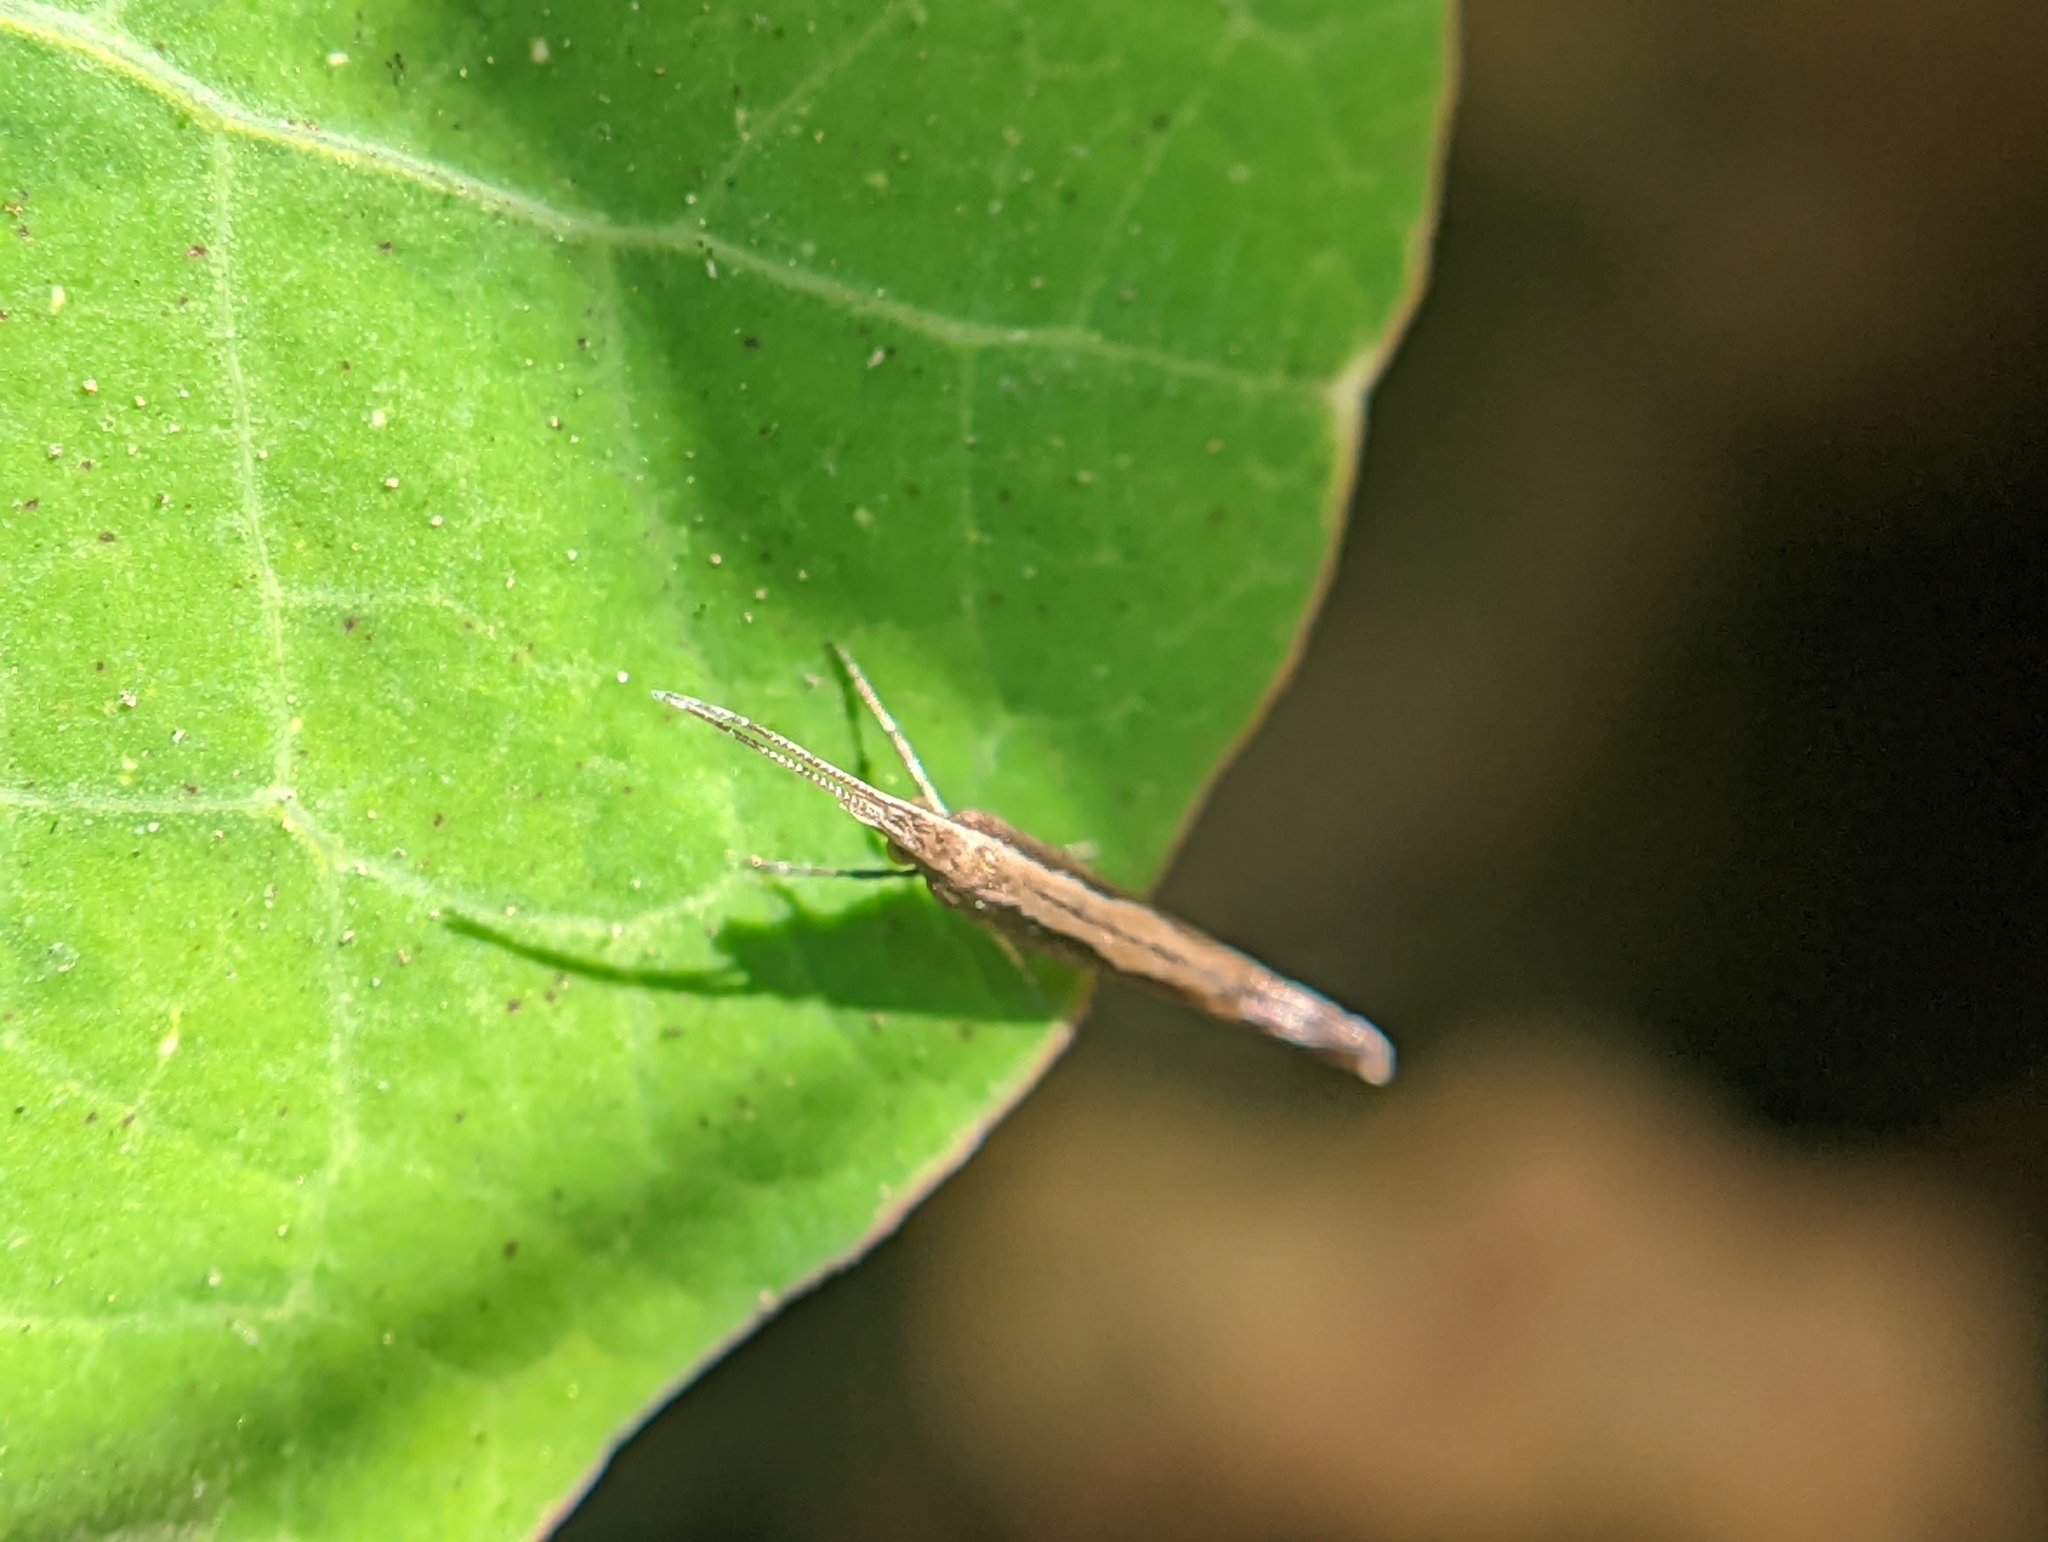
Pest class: diamondback_moth